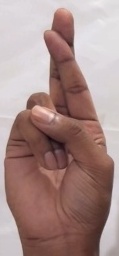
ASL sign: R